Answer in natural language. How many DiningTables are visible in the scene? Choose between the following options: 2, 0, 3, 4 or 1
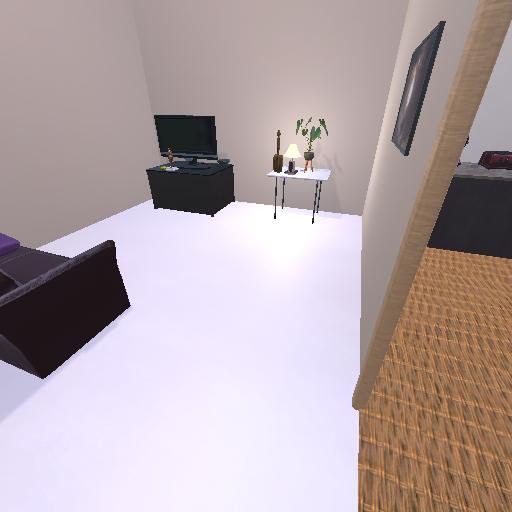
<answer>1</answer>